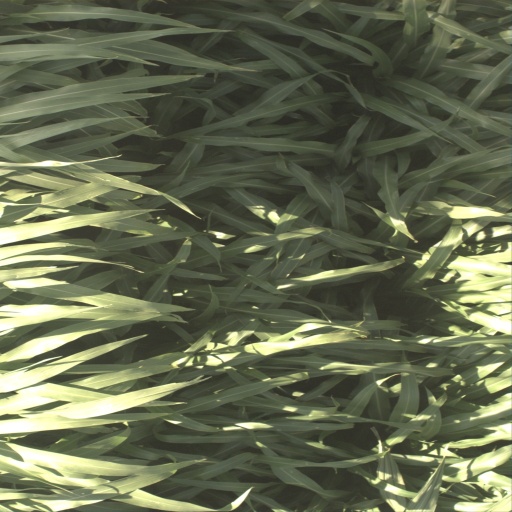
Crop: sorghum